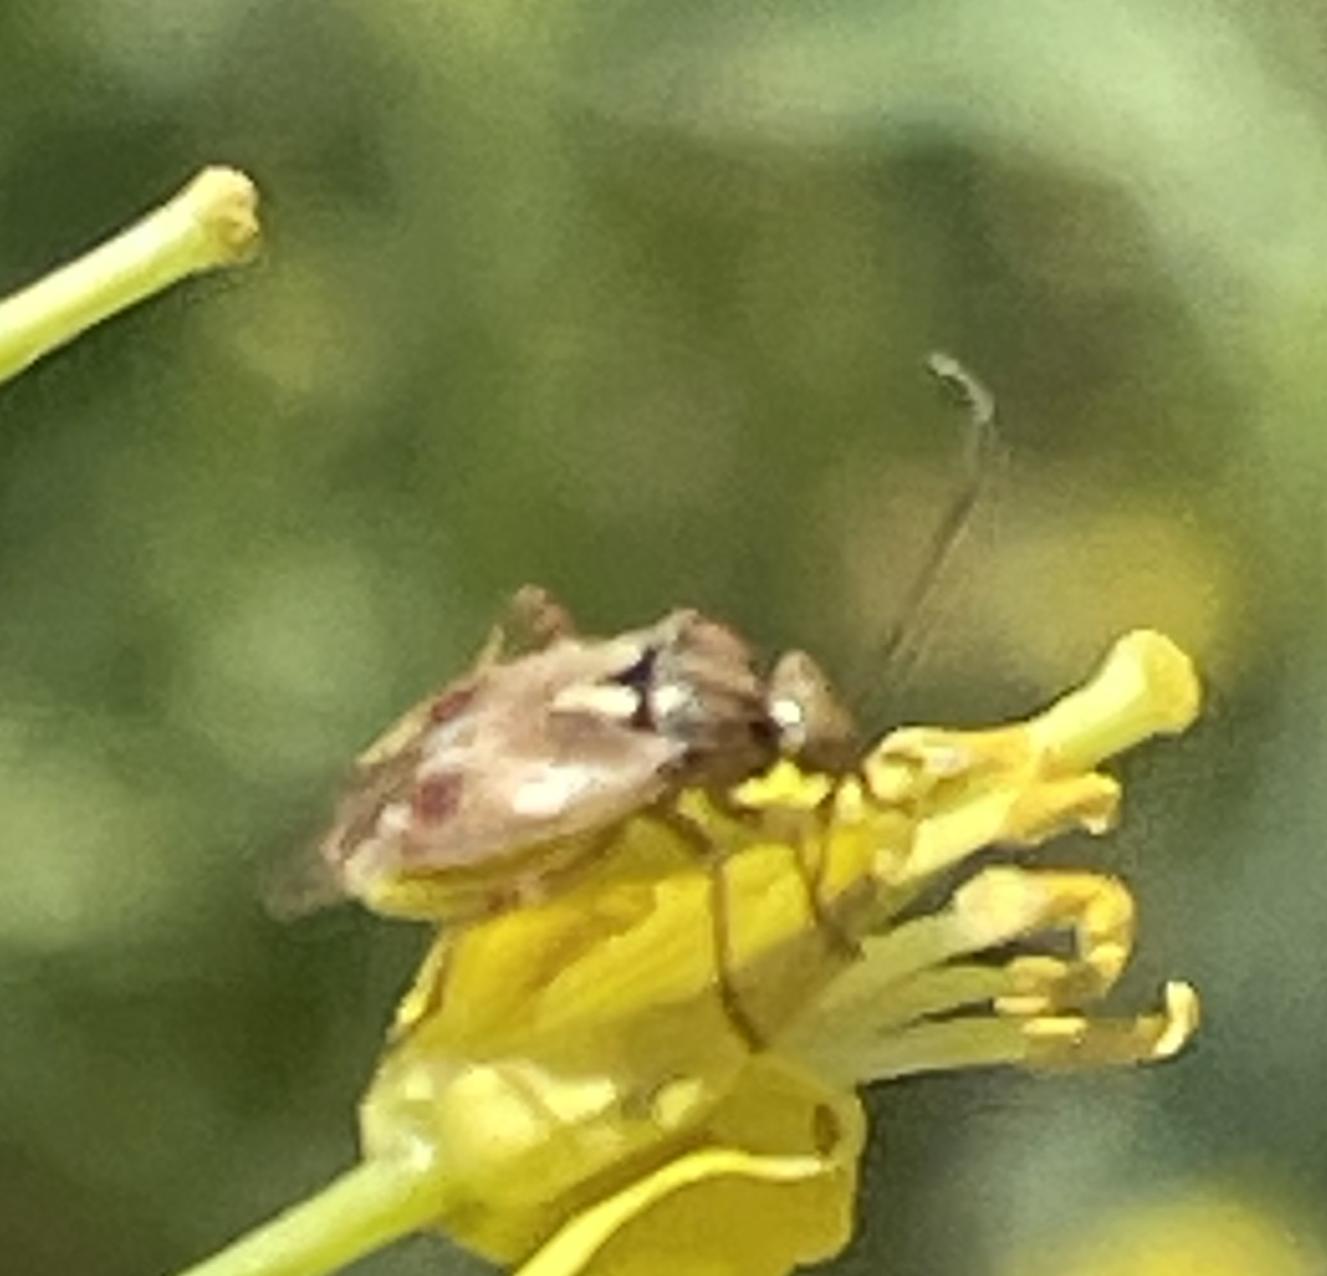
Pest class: lygus_bug